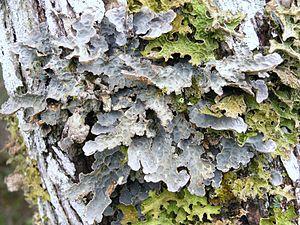
Un cyanolichen est un Lichen constitué d'une association symbiotique obligatoire entre un champignon et une cyanobactérie ou entre un champignon, une algue et une cyanobactérie ; dans ce dernier cas, la cyanobactérie est alors dites cyanobionte secondaire, ou symbionte secondaire.
Lobaria scrobiculata est une espèce de lichen épiphyte de la famille des Lobariaceae. Ses photobiontes sont des cyanobactéries alors que l'espèce proche Lobaria pulmonaria est associée à des algues vertes. Cette espèce se rencontre presque partout dans le Monde.